Pier-Vincenzo Piazza

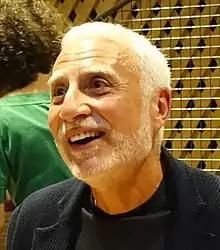
Pier-Vincenzo-Piazza (2019)

Pier-Vincenzo Piazza (born May 28, 1961) is a French physician, psychiatrist, and neurobiologist, specializing in addictology and psychiatric disorders.